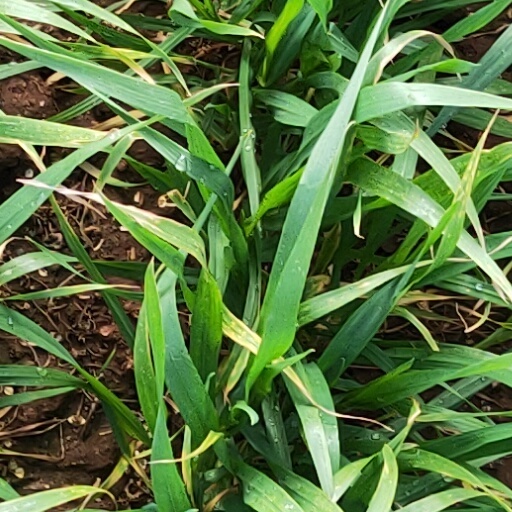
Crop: wheat